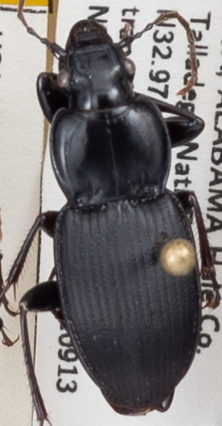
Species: Cyclotrachelus convivus
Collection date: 2022-09-13
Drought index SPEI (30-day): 1.064
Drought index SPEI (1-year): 0.116
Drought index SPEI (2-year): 1.01